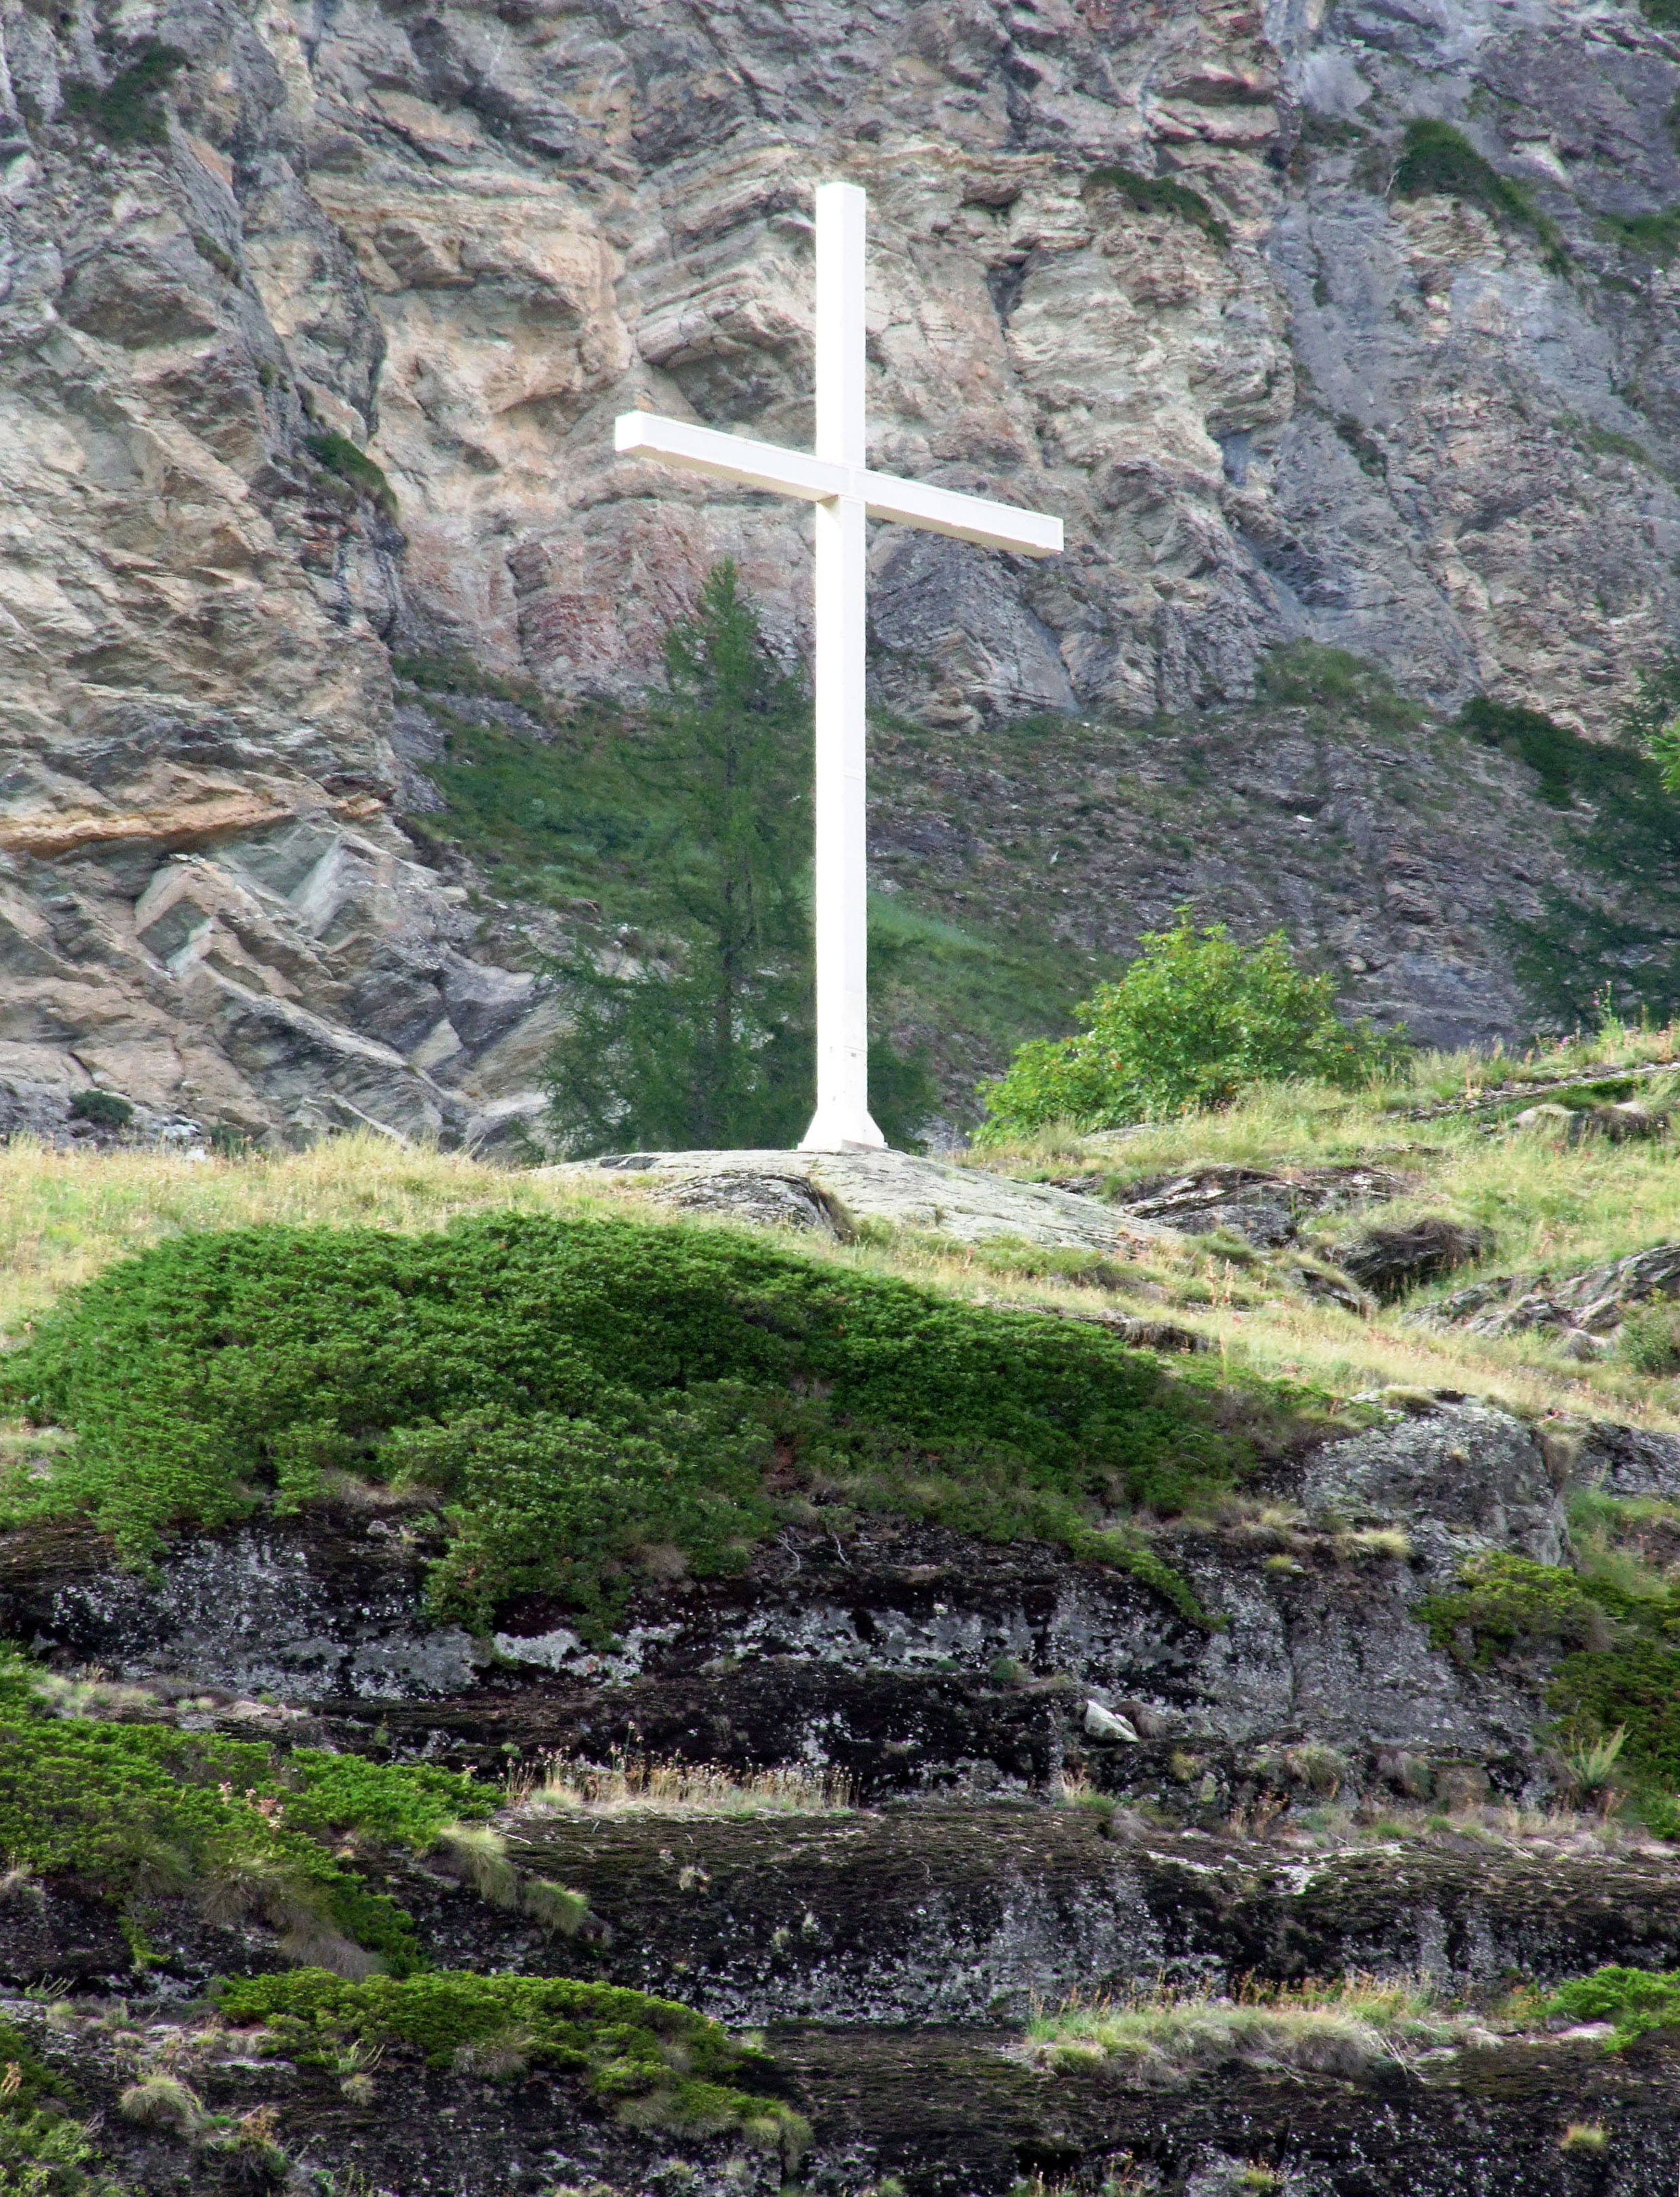
cross, redemption, jesus, christianity, metal, alps, switzerland, highland, grass, tree, landscape, geology, rock, memorial, hill, moss, geological phenomenon, fell, terrain, plant, symbol, mountain